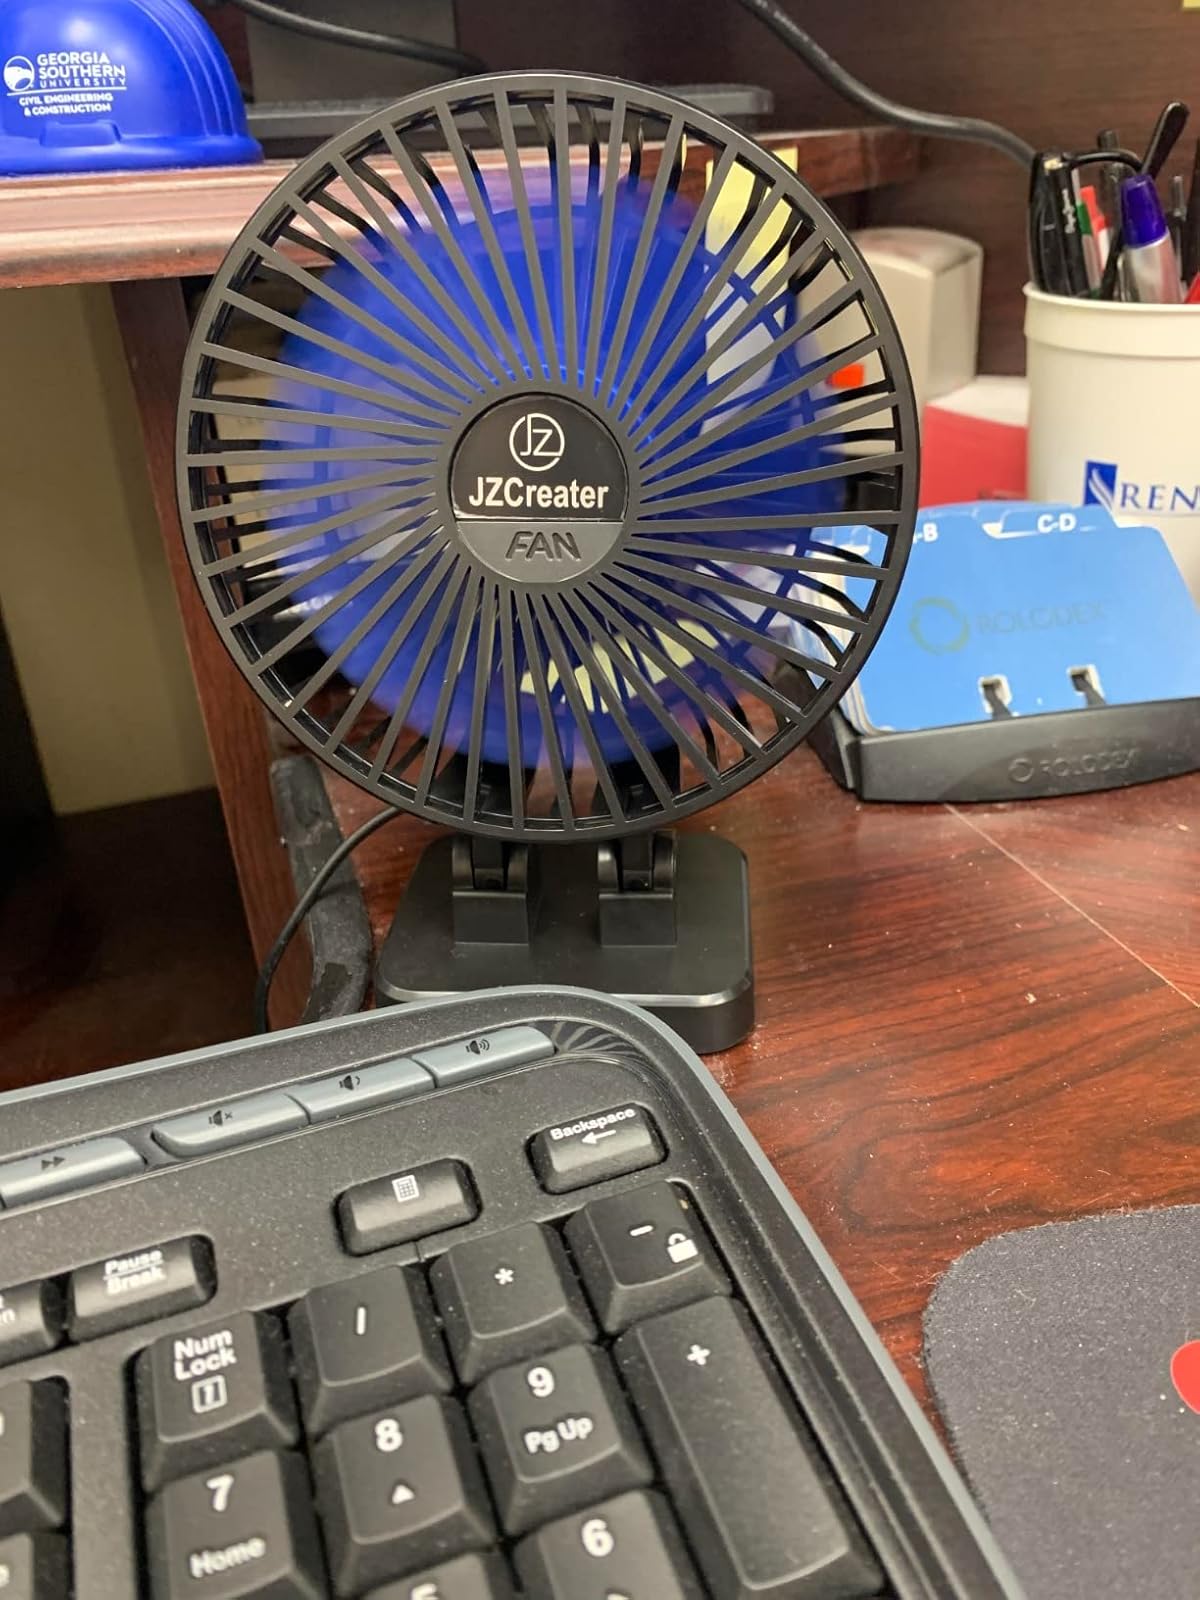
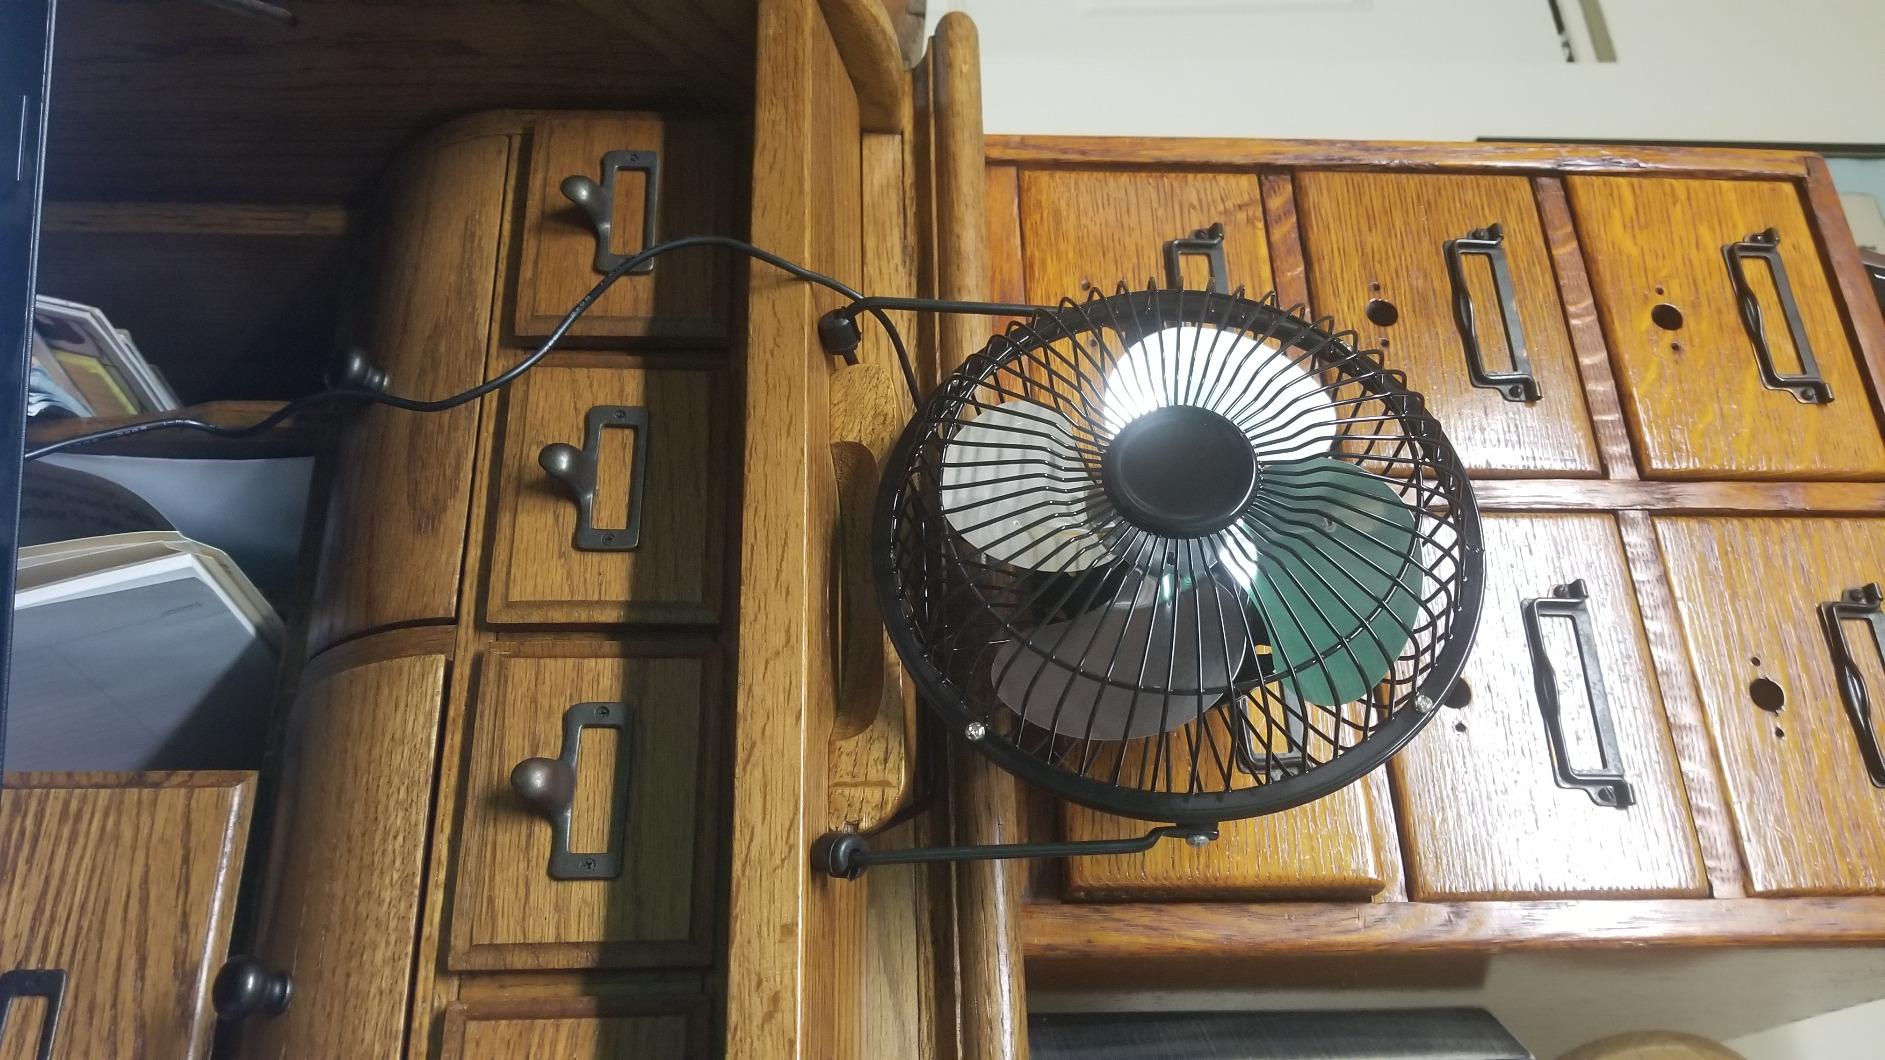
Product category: fan
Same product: no